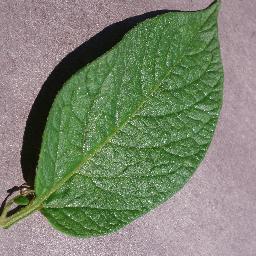
Etiqueta: Sana